Carwynnen

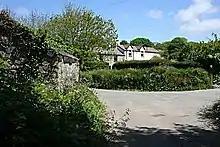
Carwynnen

Carwynnen was part of the Pendarves Estate which lay between Troon and the Camborne parish boundary with Crowan, at the River Connor that runs through Carwynnen. Nearby is Carwynnen Quoit.